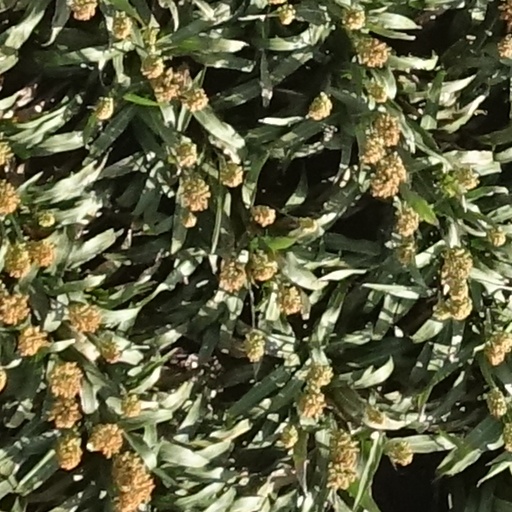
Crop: sorghum